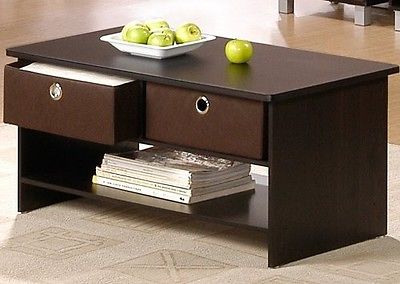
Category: table